Nick Mathewson

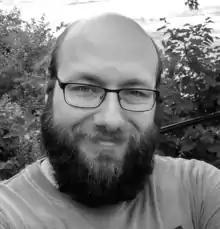
Nick Mathewson in 2020

Nick Mathewson is an American computer scientist and co-founder of The Tor Project. He, along with Roger Dingledine, began working on onion routing shortly after they graduated from Massachusetts Institute of Technology (MIT) in the early 2000s. He is also known by his pseudonym nickm. Mathewson and Dingledine were the focus of increased media attention after the leak of NSA's highly classified documents by Edward Snowden, and the subsequent public disclosure of the operation of XKeyscore, which targeted one of The Tor Project's onion servers along with Mixminion remailer which are both run at MIT.